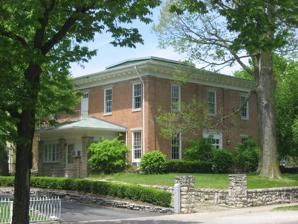
Building: William Lawrence House (Bellefontaine, Ohio)
Country: United States of America
Year built: 1860
Historic house in Ohio, United States United States historic place William Lawrence House U.S. National Register of Historic Places Front and side of the Lawrence House Show map of Ohio Show map of the United States Location 325 N. Main St., Bellefontaine , Ohio Coordinates 40°21′55″N 83°45′35″W / 40.36528°N 83.75972°W / 40.36528; -83.75972 Area 0.6 acres (0.24 ha) Built 1860 Architectural style Italianate NRHP reference No. 79001884 Added to NRHP August 24, 1979 The William Lawrence House is a historic house in Bellefontaine , Ohio , United States .  Located along Main Street ( U.S. Route 68 ) north of the city's downtown, it is historically significant as the home of William Lawrence , a prominent U.S. Representative during the late nineteenth century. Structure The house is a square two- story structure, measuring approximately 50 feet (15 m) on each side, and topped with a hip roof ; its brick walls rest on a stone foundation with a basement. At the time of construction, the house included multiple chimneys , but with one exception these have all been removed.  Other changes since the time of construction have included the replacement of multiple doors and the addition of a wing in the rear and a small stone porch on the southern side.  With the exception of the removal of shutters from the windows, the Main Street front of the house differs little from its state when built.  Inside, many original features remain, including walnut panelling and two cherry fireplaces.  The most prominent original feature is the spiral staircase , which climbs from the first floor to a skylight above the second floor.  Lawrence's original dining room and kitchen were damaged by a fire; soon after new owners purchased the house in 1947, the rooms were completely reworked and converted into a storage room for the rear wing. Home of a politician Construction The Lawrence House was built circa 1860 in a modified version of the Italianate style. While the exact date of construction is unknown, its terminus ante quem is 1861: in this year, a member of the Lawrence family incised initials and the date into a windowsill. Life of Lawrence Born in Mount Pleasant in eastern Ohio in 1819, Lawrence was trained as a lawyer and moved to Logan County in 1841, where he lived for most of the rest of his life.  During his years in Bellefontaine, he served in various county offices, was elected to both houses of the Ohio General Assembly , served six terms in the United States House of Representatives , and was appointed to the office of First Comptroller of the Treasury . Lawrence was known professionally as an expert on land law; he was the primary lawyer on behalf of Great Plains farmers who won nearly 1,000,000 acres (400,000 ha) of land in a prominent lawsuit against railroad companies.  As a leading member of Logan County society, he served on the board of trustees of Geneva College in Northwood from 1851 to 1854. In his private life, he was deeply interested in agriculture; after his death, his estate included multiple farms. Lawrence purchased from P.S. Powell a lot at the intersection of Main Street and High Avenue in Bellefontaine in 1852; here he built his house approximately eight years later.  He owned the property until 1897, when he conveyed it to his family; however, he continued to live there until his death two years later. After Lawrence Lawrence's widow Caroline sold the house to a Dr. W.W. Hamer in 1901; in it, Hamer operated Bellefontaine's first hospital . Later owners included a family who lived in the house, the Howard Kerr American Legion Post, and B.O. Beatty, the owner of a car dealership .  After owning the house for only a short while, Beatty sold it to the recently founded Calvary Baptist Church , which quickly began to remodel the property. Two years of renovation included the addition of the rear wing, which was used as a sanctuary, and the removal of the kitchen and dining room that had been burned while the house was used by the American Legion; the rest of the house was used as offices and Sunday School classrooms.  Members of the church first worshipped at the property on March 6, 1949. After growing membership forced Calvary Baptist to build a new house of worship in 1972, the house remained vacant until it was bought by a partnership of lawyers. The law office remains in the house today; the rear addition has been converted into offices that are used by other businesses. In 1979, the William Lawrence House was listed on the National Register of Historic Places . While its high degree of preservation was seen as significant, the house was added to the Register primarily for its association with Lawrence. References Wikimedia Commons has media related to William Lawrence House (Bellefontaine, Ohio) .